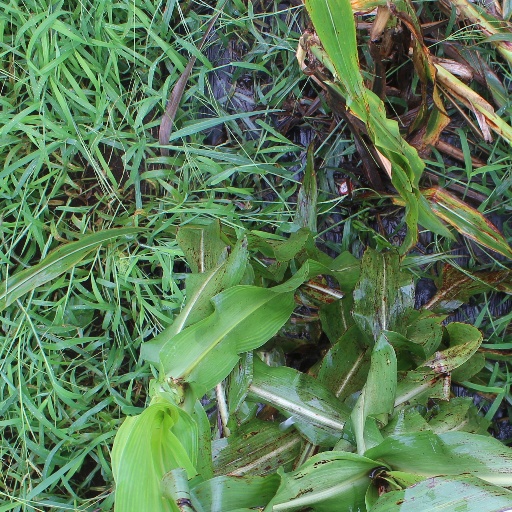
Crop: sorghum